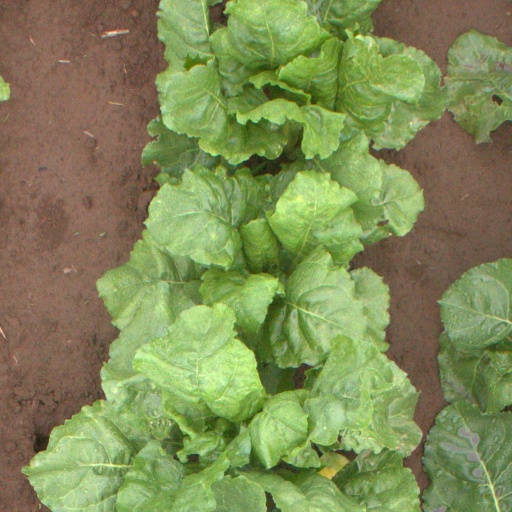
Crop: sugar beet